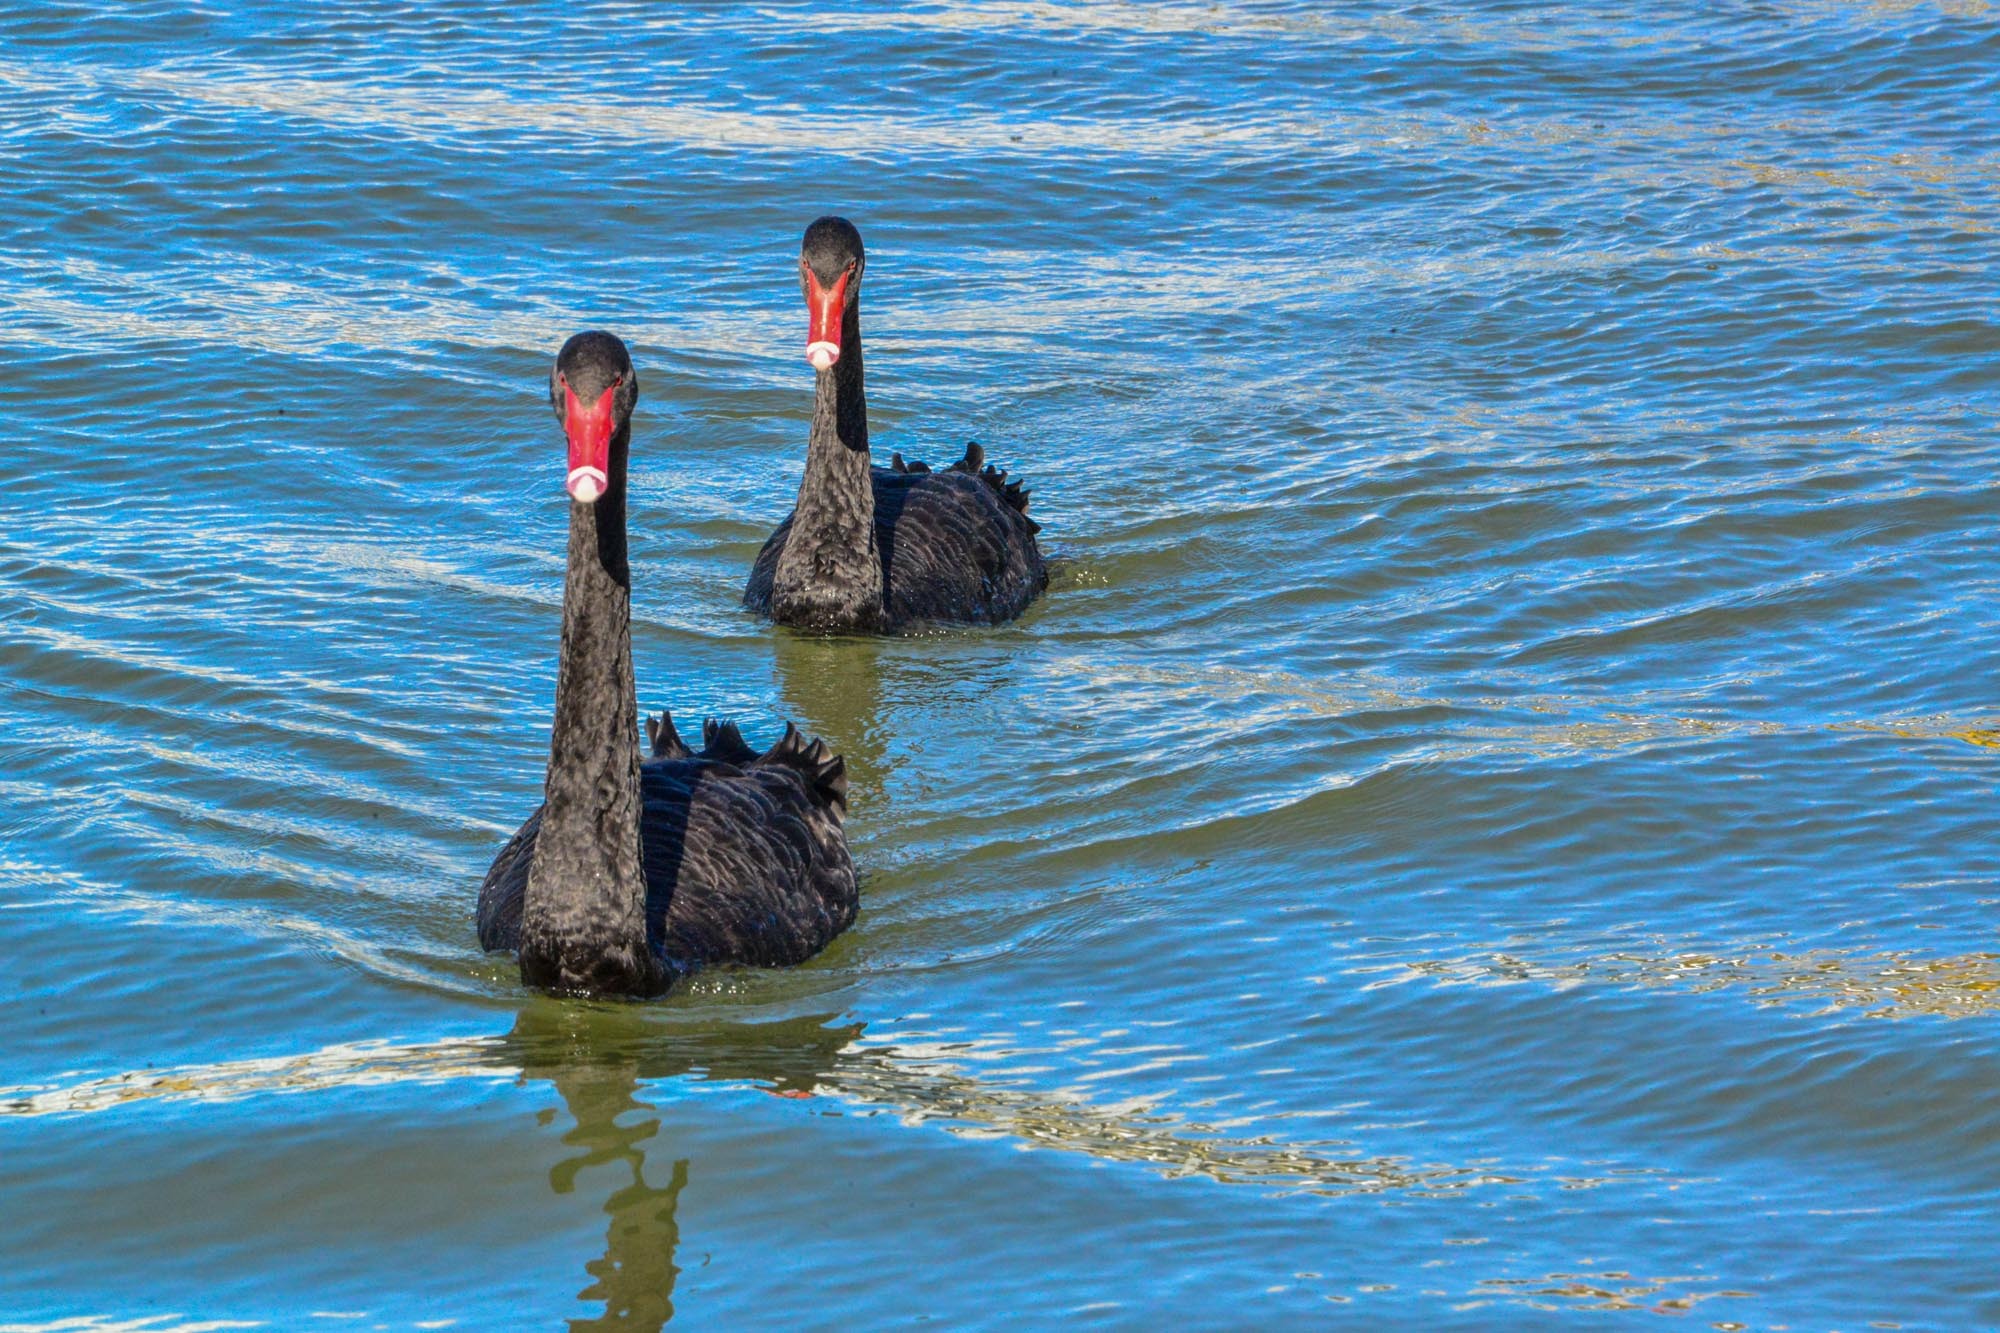
sea, bird, fowl, australia, vertebrate, water bird, canberra, black swan, australian black swan